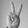
ASL letter: V